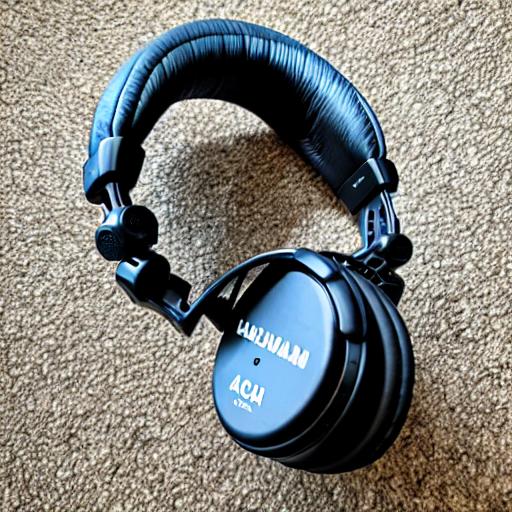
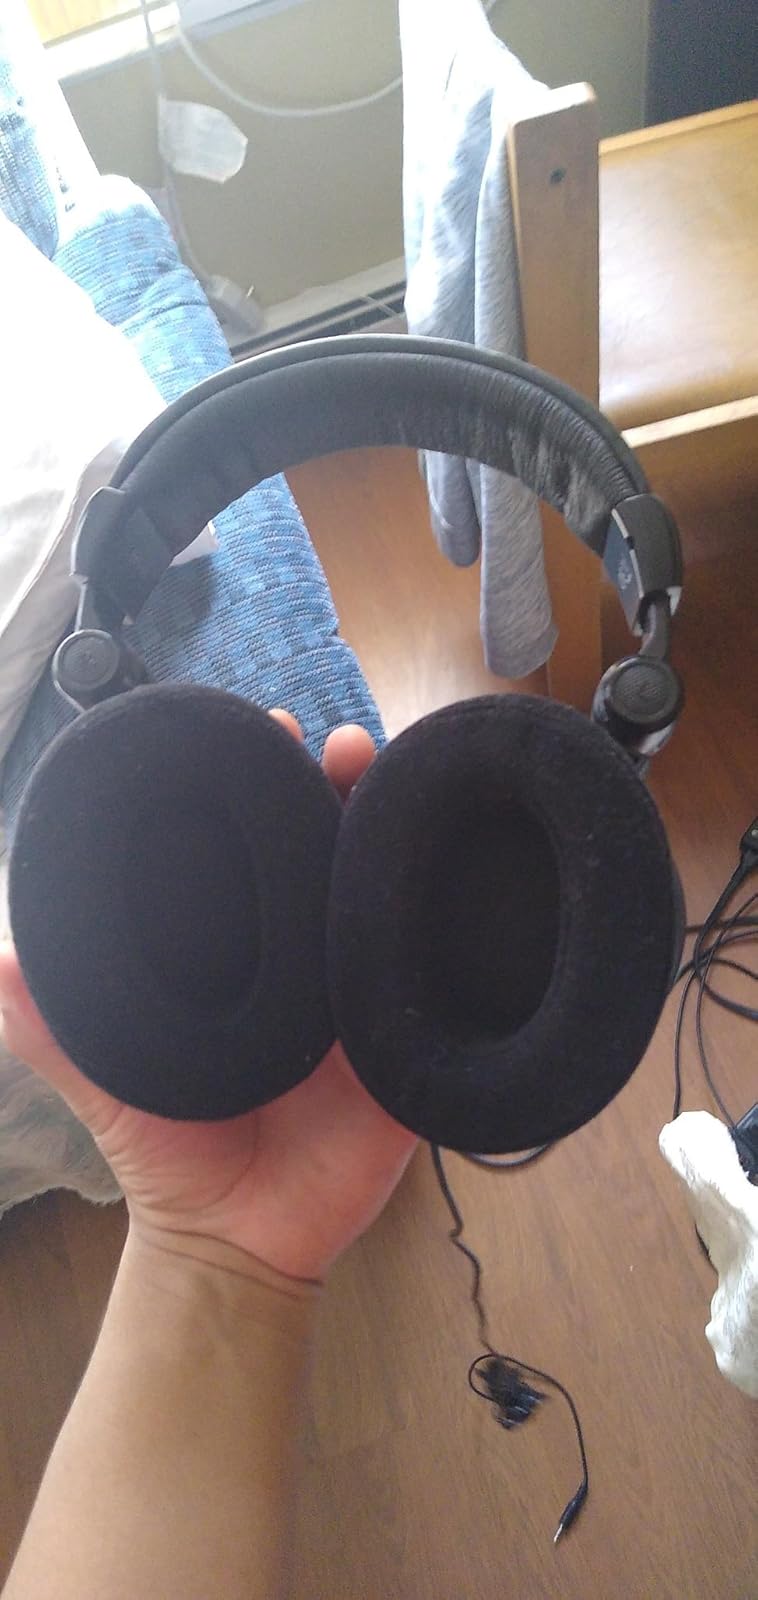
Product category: headphones
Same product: no